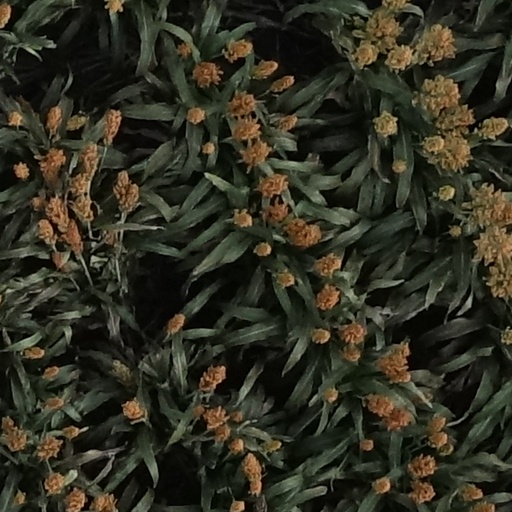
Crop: sorghum